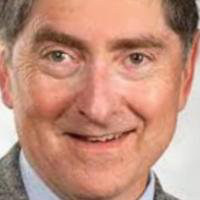
Age group: age 56-65